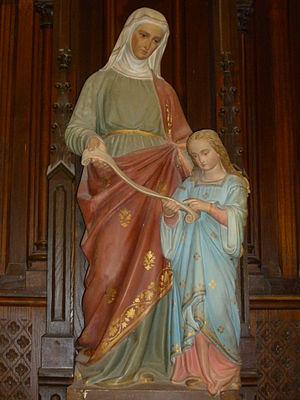
Saint-Anne et sa fille